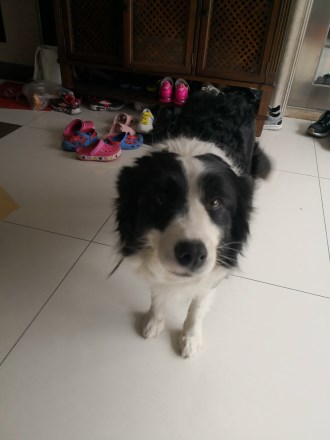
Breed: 2594-n000109-Border_collie